Fletcher Bowron

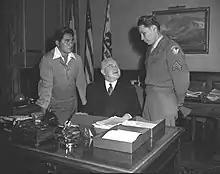
Published 1947 caption: "Ira Hayes, left, a Pima Indian survivor of the Mt. Suribachi Flag-raising, and Sgt. Henry Reed, Indian veteran of Bataan Death March, call on Mayor Bowron. They are here on a trip to protest court rulings discriminating against their race in housing."

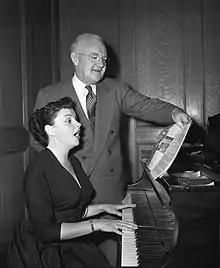
With Judy Garland at piano. Proclamation of Music Week, 1952

Los Angeles grew enormously during the war years, with very large defense industries. After the war Bowron began construction of the Los Angeles International Airport and the 1st phases of the elaborate freeway system. He obtained hundred million dollars from the Federal Housing Authority for the construction of 10,000 units. As president of the American Municipal Association, representing 9500 cities, he was the leader of the nation's mayors in their dealings with the federal government. A high priority was eliminating organized crime from the city's police department. He forced the resignation of numerous officers, and prevented Los Angeles from becoming a wide open town. Bowron ran on nonpartisan fusion tickets, but his popularity declined in his 4th term. The Los Angeles Citizens Committee demanded his recall, claiming he was responsible for high taxes and continued police corruption. In 1952 he lost his reelection bid in the Republican primary to Norris Poulson, a conservative opponent of public housing.